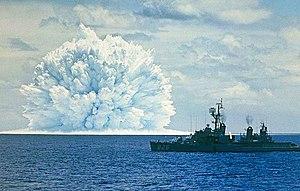
L'opération Dominic est le nom donné à une série d'essais nucléaires menés par les États-Unis en 1962 sur le Pacific Proving Grounds. Cette opération est destinée à valider différentes armes nucléaires.
L'histoire de l'United States Navy, marine militaire des États-Unis, se divise en deux grandes périodes : l'Old Navy, une flotte relativement petite mais respectée qui a apporté un grand nombre d'innovations comme l'utilisation des cuirassés durant la guerre de Sécession, et la nouvelle marine, la New Navy, résultat d'un effort de modernisation commencé dans les années 1880 et qui aboutit à la constitution de la plus grande marine au monde dans les années 1920.
Une arme nucléaire tactique est une bombe A ou bombe H destinée à un usage sur le champ de bataille ou en arrière de celui-ci, visant des cibles tels quartiers-généraux, concentration de troupes, bases militaires, moyens logistiques, navires et avions de combat et pouvant être portée par une vaste gamme de vecteurs. Elle produit une explosion d'une puissance variant entre 300 tonnes et 300 kilotonnes. Les médias anglophones utilisent régulièrement le terme « mini-nuke », qui n'a aucune référence officielle.
Le RUR-5 ASROC est un système de missiles de lutte anti-sous-marine américain, pouvant être utilisé par tous les temps et quel que soit l'état de la mer. Il a été développé par l'United States Navy dans les années 1950 et mis en service au début des années 1960. Une mise à niveau a été effectuée dans les années 1990. Près de 200 navires de guerre américains en ont été équipés, principalement des croiseurs, des destroyers et des frégates. Il équipe par ailleurs de nombreux navires d'autres pays dont le Canada, l'Allemagne, l'Italie, le Japon, Taïwan, la Grèce, le Pakistan... Le missile est composé d'une torpille de type Mk 44 ou Mk 46, et d'un porteur.
Une grenade anti sous-marine, également appelée charge de profondeur, est une charge anti sous-marine destinée à exploser près d'une cible pour la couler. La plupart de ces grenades sont réglées pour se déclencher à une profondeur prédéterminée. Certaines ont même été conçues pour utiliser des ogives nucléaires. Ces armes peuvent être déployées par les navires, par les sous-marins et par les avions.
L'United States Navy ou US Navy est la marine de guerre des États-Unis et représente l'une des six composantes des Forces armées des États-Unis.